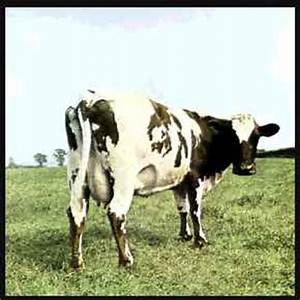
Label: mucca